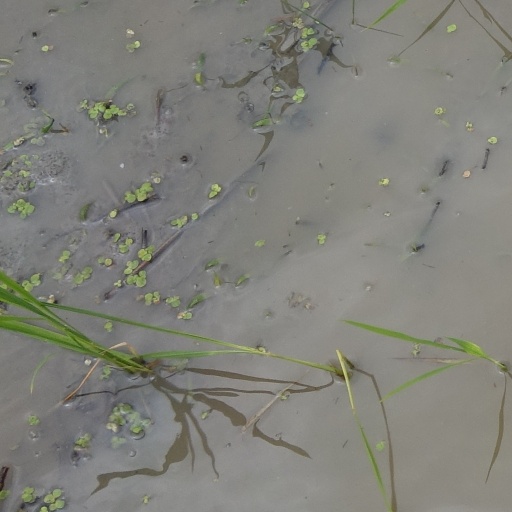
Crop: rice